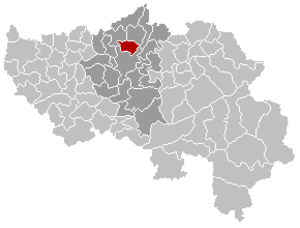
Carte indiquant la localisation de la commune de Herstal dans la Province de Liège.